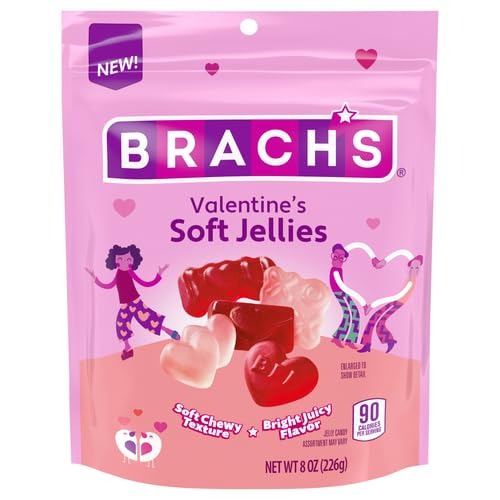
Item Name: Brach's Valentine's Soft Jellies, 8oz Bag
Bullet Point: Brach's Valentine's Soft Jellies, 8oz Bag
Value: 8.0
Unit: Ounce

Price: 7.69